Peaked cap

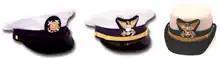
U.S. Coast Guard combination caps (left to right: male enlisted, male officer, female officer)

Russia was the first country to adopt the peaked cap. The official act of adopting the cap for military use was made by Alexander I of Russia in 1811. During the Napoleonic Wars, various early versions of the peaked cap were in use in the Russian army. Imperial Russia abandoned the cap for a short period in the second half of the 19th century for a forage cap similar to the one used by Americans during their civil war, but the peaked cap soon returned. Early soldiers' peaked caps were, in fact, peakless, hence the nickname (soldier's flapjack) for the headgear; officers' caps had peaks from the start and looked like modern peaked caps. The peakless version remained in use in the Russian navy under the name of (literally "peakless one") and is still worn by Russian seamen. Also during the Imperial period, peaked caps were introduced as part of government officials' uniforms. Serfs and peasants adopted an almost identical hat into their fashion after the Napoleonic Wars, known as a .